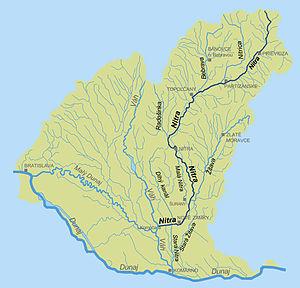
La Nitrica est une rivière de l’ouest de la Slovaquie et un affluent de la Nitra, donc un sous-affluent du Danube via le Váh.